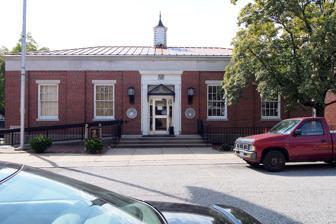
Building: Berryville Post Office
Country: United States of America
Year built: 1938
United States historic place Berryville Post Office U.S. National Register of Historic Places U.S. Historic district Contributing property Location in Arkansas Show map of Arkansas Location in United States Show map of the United States Location 101 E. Madison Ave., Berryville , Arkansas Coordinates 36°21′52″N 93°33′56″W / 36.36444°N 93.56556°W / 36.36444; -93.56556 Area less than one acre Built 1938 ( 1938 ) Architect Olney, Daniel; et al. Architectural style Colonial Revival Part of Berryville Commercial Historic District ( ID16000402 ) MPS Post Offices with Section Art in Arkansas MPS NRHP reference No. 98000922 Significant dates Added to NRHP August 14, 1998 Designated CP March 24, 2016 The Berryville Post Office is a historic post office building at 101 East Madison Avenue in Berryville , Arkansas. It is a single-story brick Colonial Revival structure, topped by a hip roof and cupola with finial. It was designed by Louis A. Simon and built in 1938–39. Although primarily intended to serve the needs of the United States Postal Service , the basement housed offices of various county agents. The building is primarily notable for the plaster sculpture above the postmaster's office, which was created in 1940 by Daniel Gillette Olney as part of the Treasury Department's Section of Fine Arts , a jobs program for artists. The building was listed on the National Register of Historic Places in 1998. See also National Register of Historic Places listings in Carroll County, Arkansas List of United States post offices List of New Deal sculpture References